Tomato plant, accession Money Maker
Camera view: horizontal (90 deg, fisheye); turntable rotation: 300 degrees
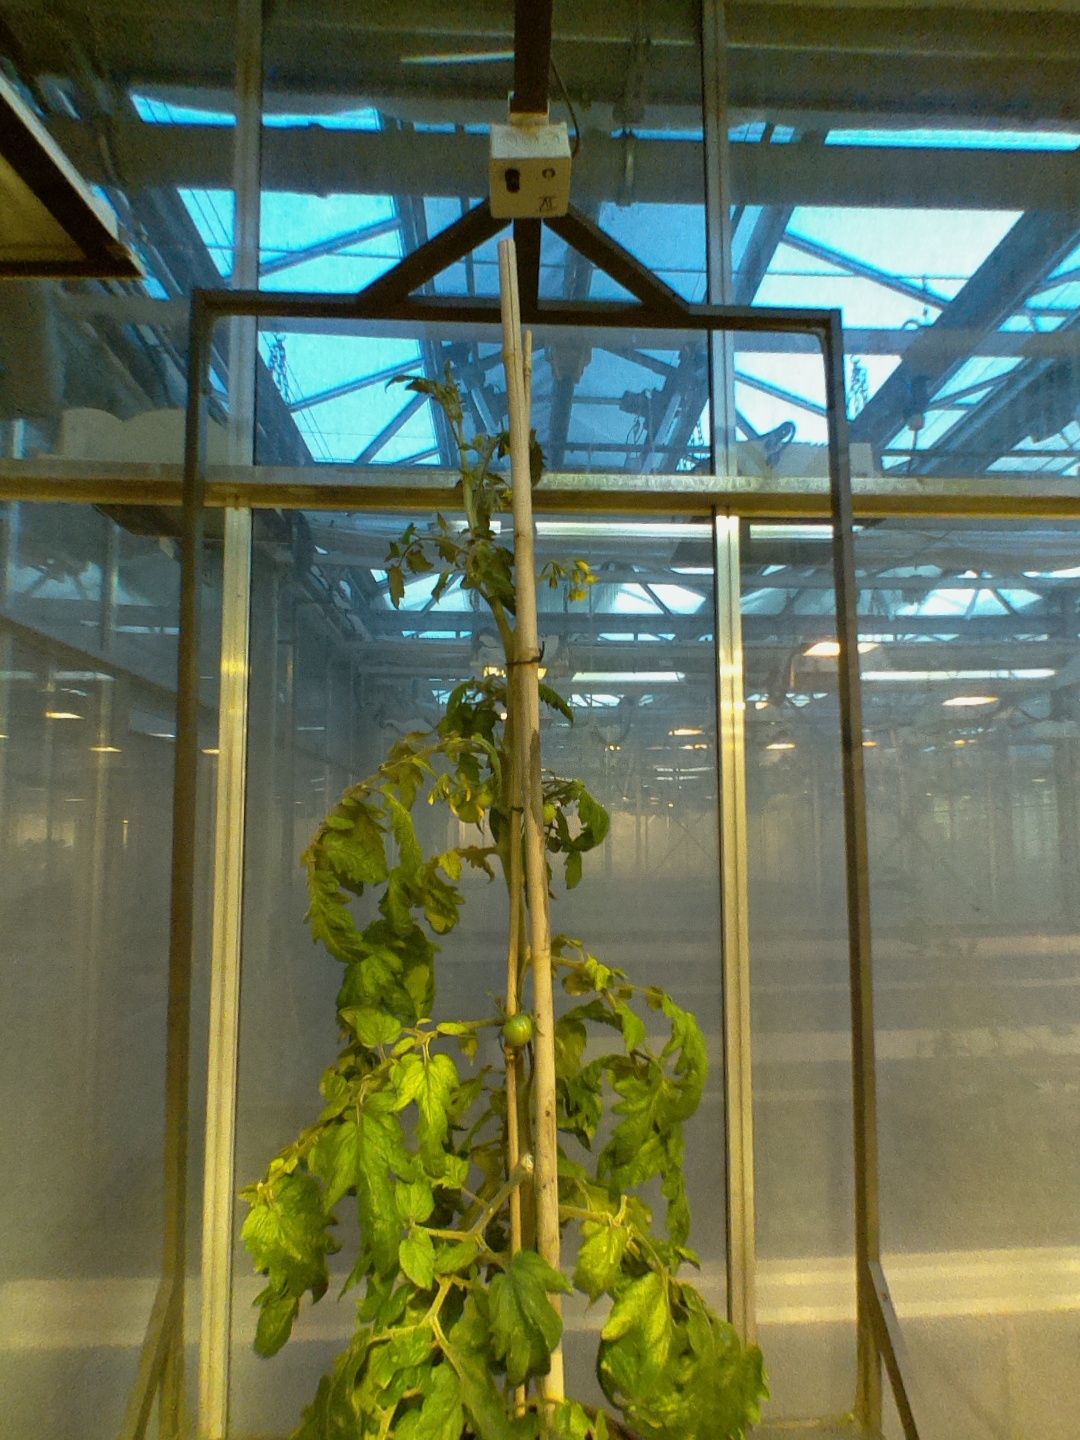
BBCH growth stage 72: 20%-30% of final fruit size